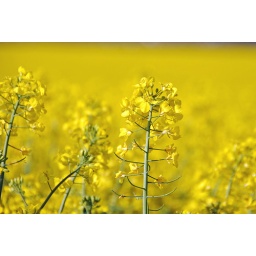
A beautiful sea of yellow rape seed in a field close to home.